Noriko's Dinner Table

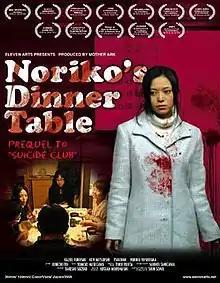
Theatrical release poster

is a 2005 Japanese psychological horror film written and directed by Sion Sono, a prequel to his 2002 independent horror film "Suicide Club".